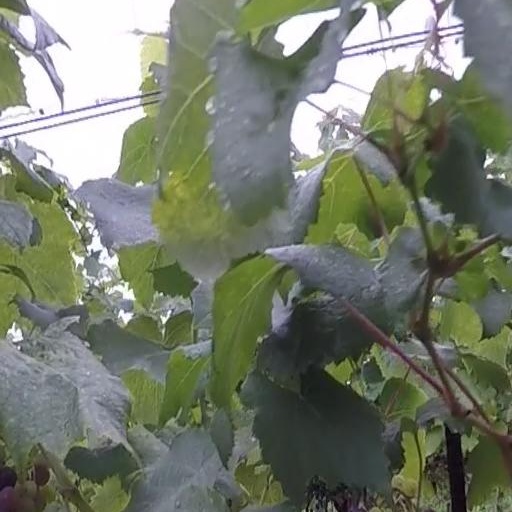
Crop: grape